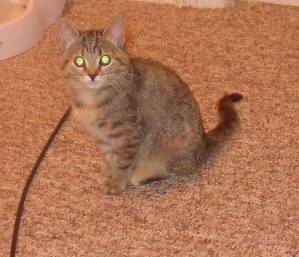
Label: cat